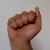
The image shows a hand gesture representing the letter 'A' in Indian Sign Language.